BPB plc

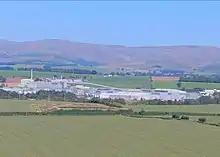
British Gypsum at Kirkby Thore

BPB was a multinational company with operations in Europe, the Middle East, Africa and Asia. In Europe its main rivals are Lafarge of France and Knauf of Germany, which has a UK plant at Immingham.